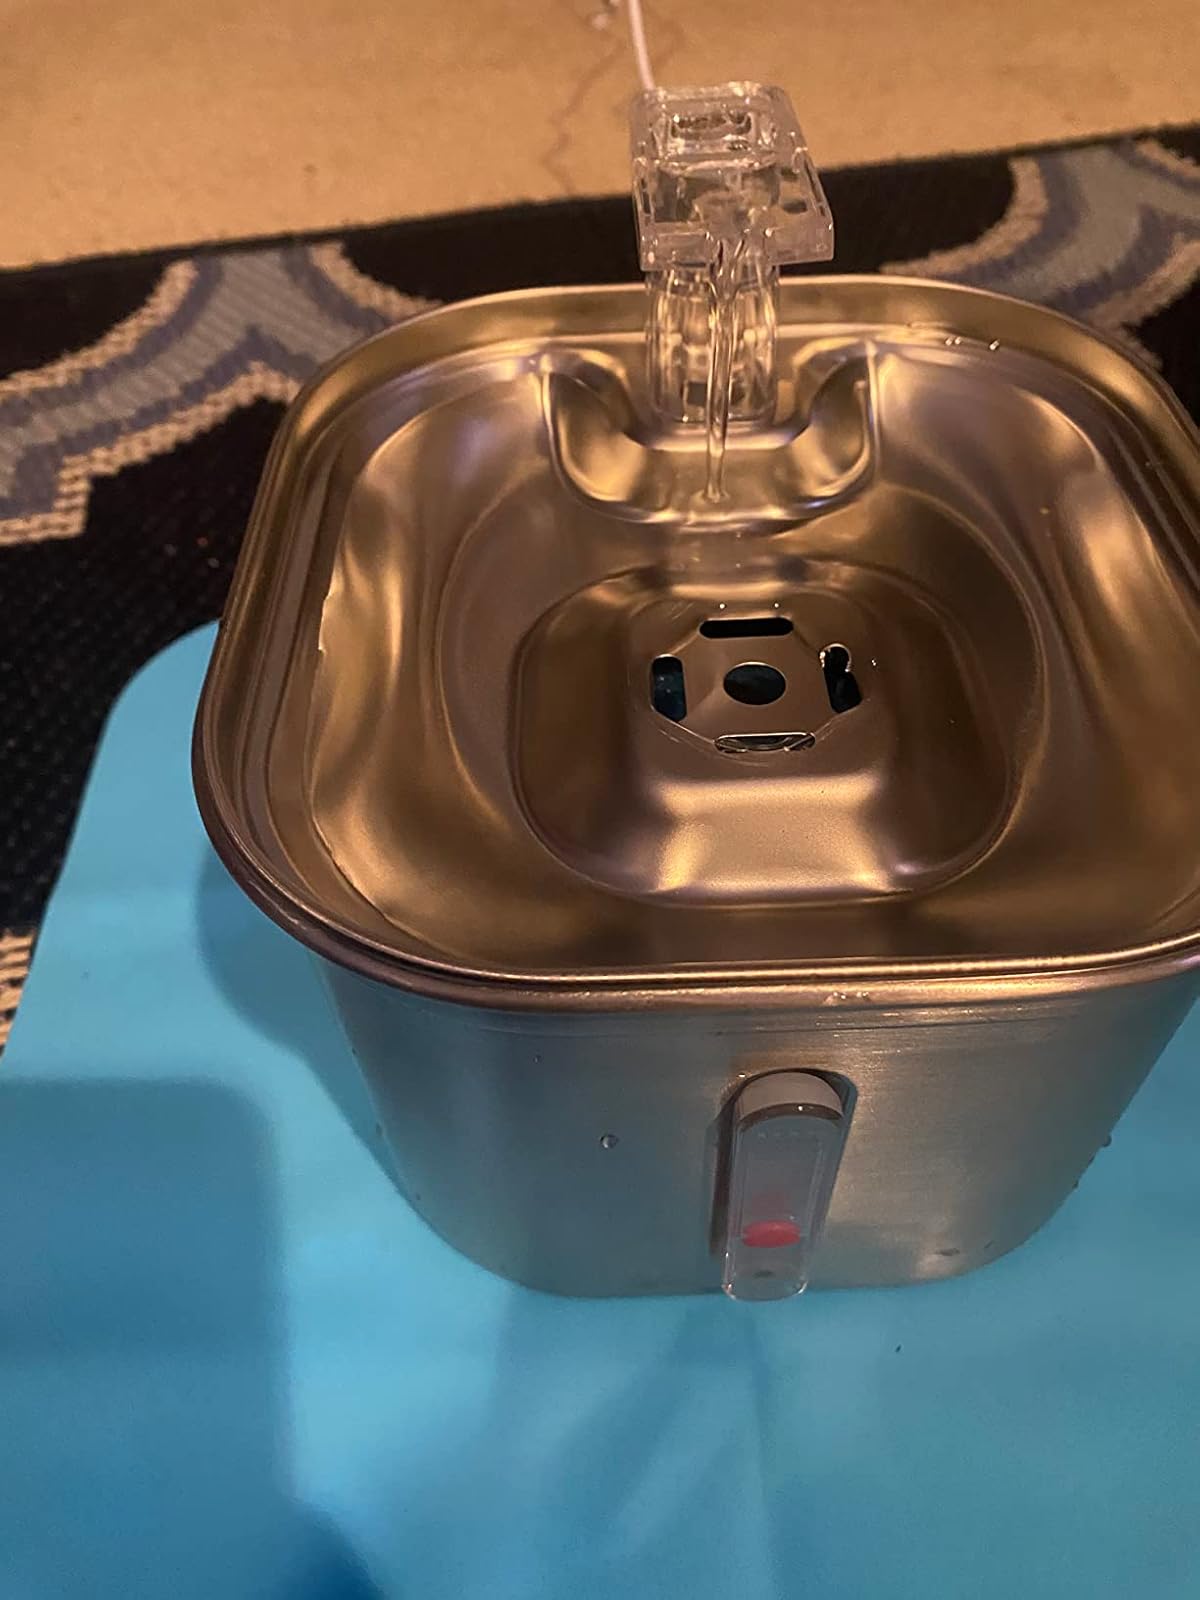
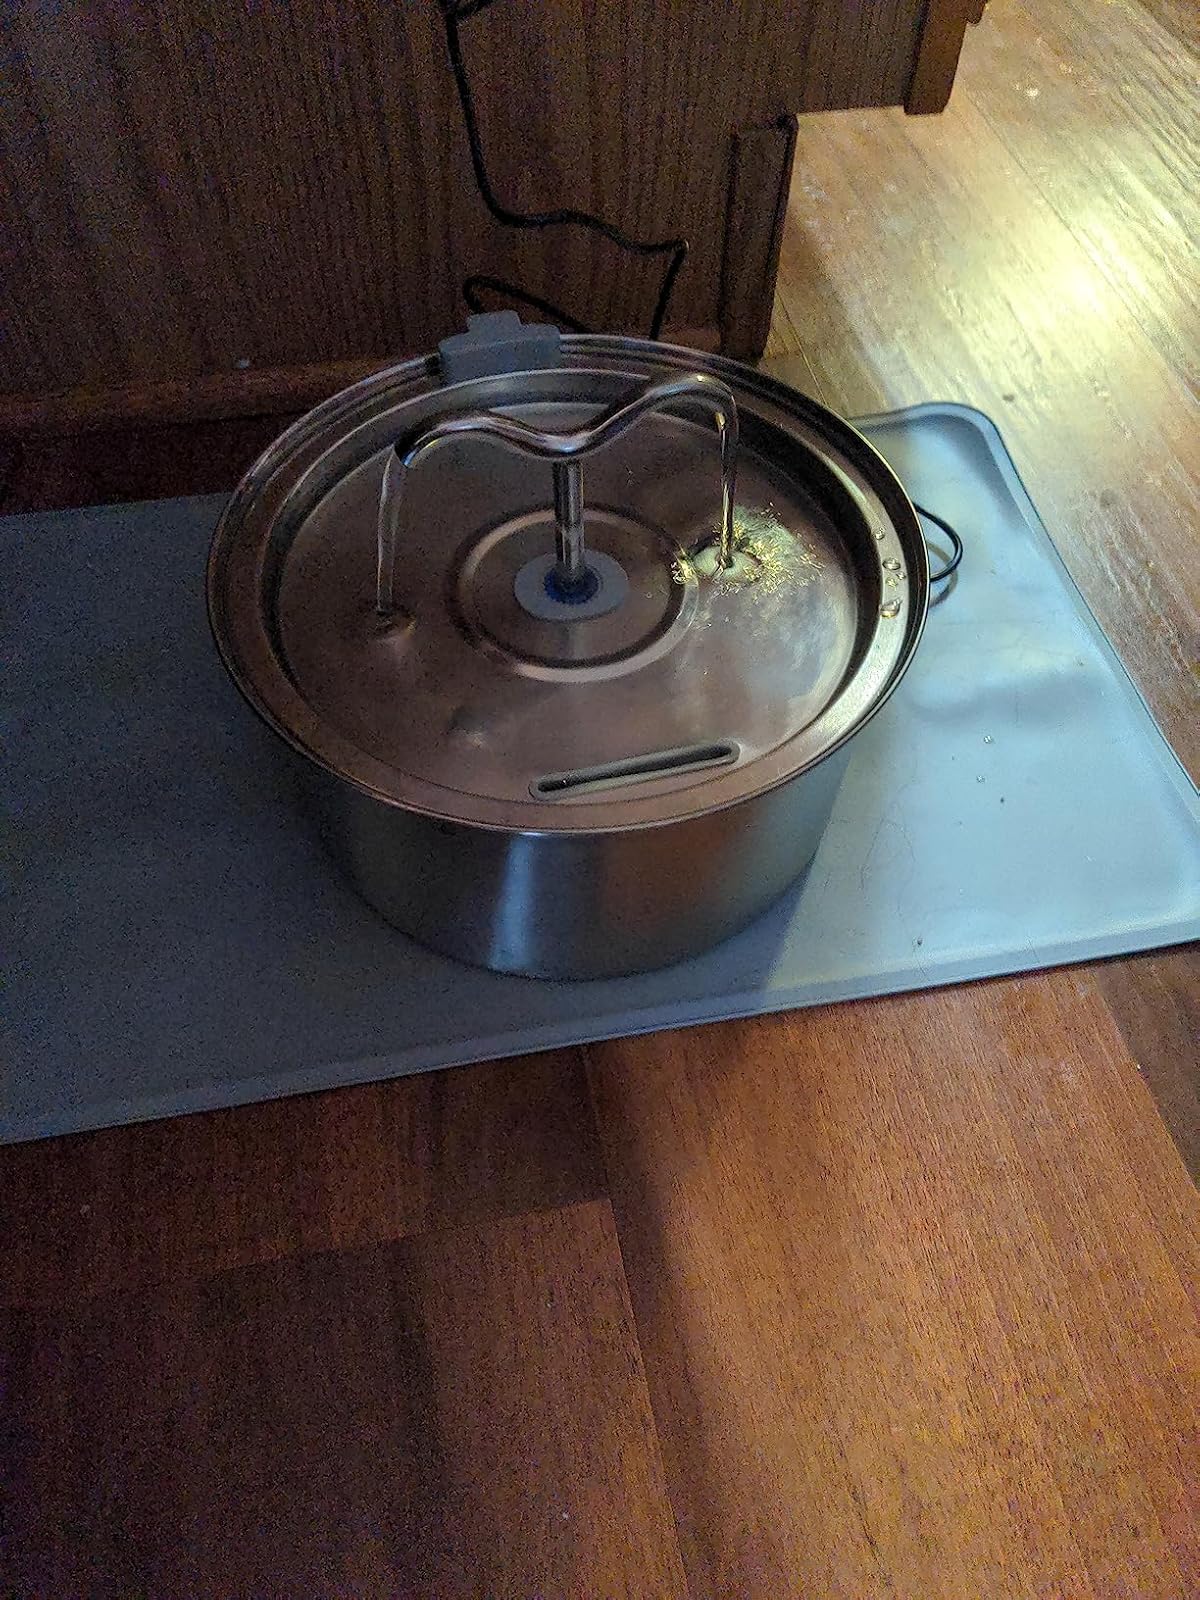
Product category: items_bowl
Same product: no